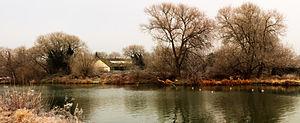
L'Isis est le nom donné à la partie de la Tamise située en amont d'Iffley Lock, après avoir traversé Oxford. Le nom est surtout utilisé dans le cadre des courses d'aviron de l'Université d'Oxford.